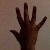
The image shows a hand gesture representing the number 5 in Indian Sign Language.